Diana and Callisto (Bril)

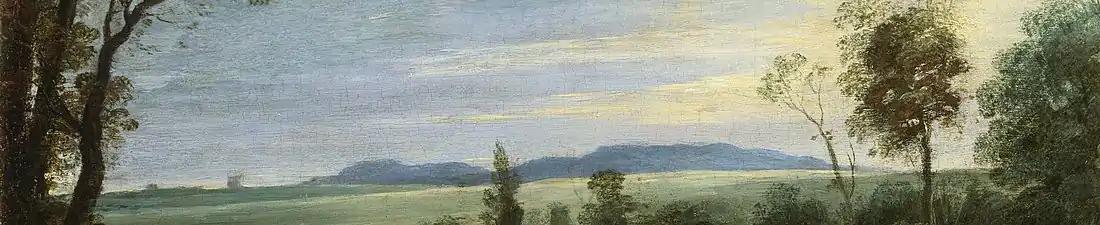
Detail of the landscape

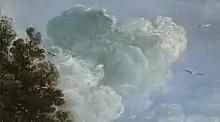
Clouds, detail

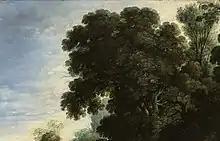
Light from behind the trees

Bril was born and trained in Antwerp. He subsequently moved to Italy in 1575 or 1582. In Rome, he came into contact with the prominent artists of the time and under the influence of the local art movements. This deeply modified his style, which became "calmer and more classicizing". In the 1620s, Bril produced a number of landscapes, such as "Diana and Callisto", wherein "broad tranquil settings are inhabited by mythological figures."